South Brooklyn Marine Terminal

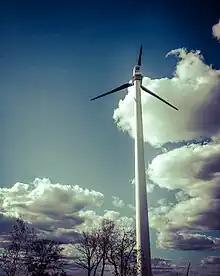
The South Brooklyn Marine Terminal Wind Turbine at the Sims Municipal Recycling Facility in 2015.

Sims Metal Management subsidiary Sims Municipal Recycling (SMR) managed construction of a new 11-acre recycling center at SBMT from 2010 to 2013. SMR worked with geotechnical engineers to develop structural fill blends using “mole rock” from NYC tunneling projects mixed with recycled glass aggregate (RGA). More than 5,000 tons of RGA were blended with 20,000 tons of mole rock and used to elevate sections of the site by 4 feet, thereby protecting buildings and equipment against sea level rise and storm surges.